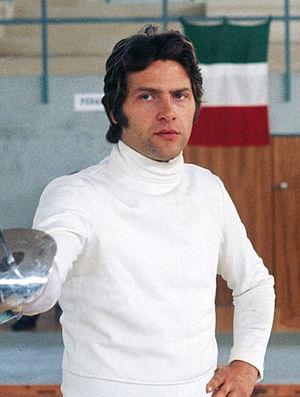
Michele Maffei, né à Rome le 11 novembre 1946, est un ancien escrimeur italien champion olympique par équipe du sabre en 1972 et champion du monde individuel en 1971.